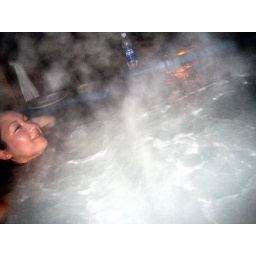
bubbles provided by red beans and rice being digested by this girl